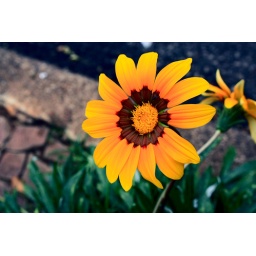
A flower in front of my house